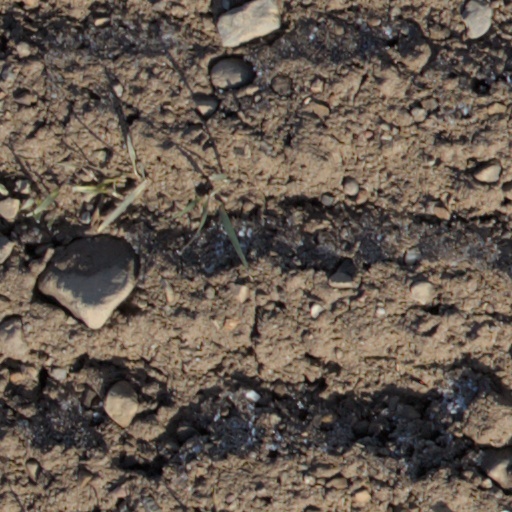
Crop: wheat